Answer in natural language. How many DiningTables are visible in the scene? Choose between the following options: 3, 4, 2, 0 or 1
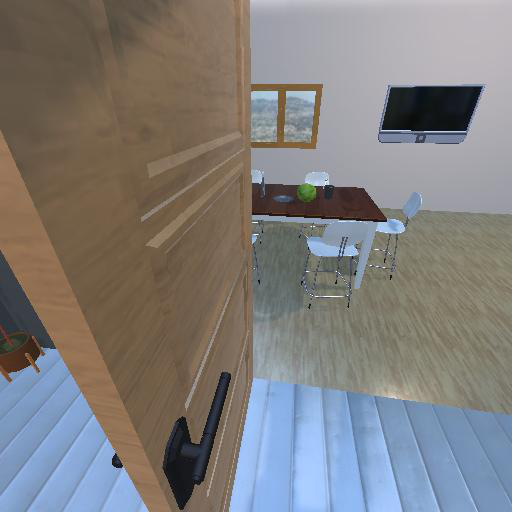
<answer>1</answer>